Mimi Walters

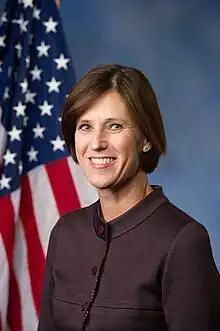
Official portrait, 2015

Marian Elaine "Mimi" Walters (née Krogius; born May 14, 1962) is an American businesswoman and politician. A member of the Republican Party, she served from 2015 to 2019 as the U.S. representative for California's 45th congressional district.